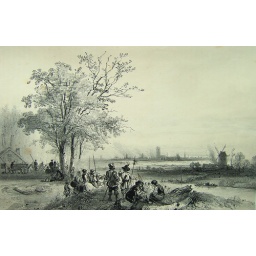
Inname van Mechelen door de Spanjaarden in 1572